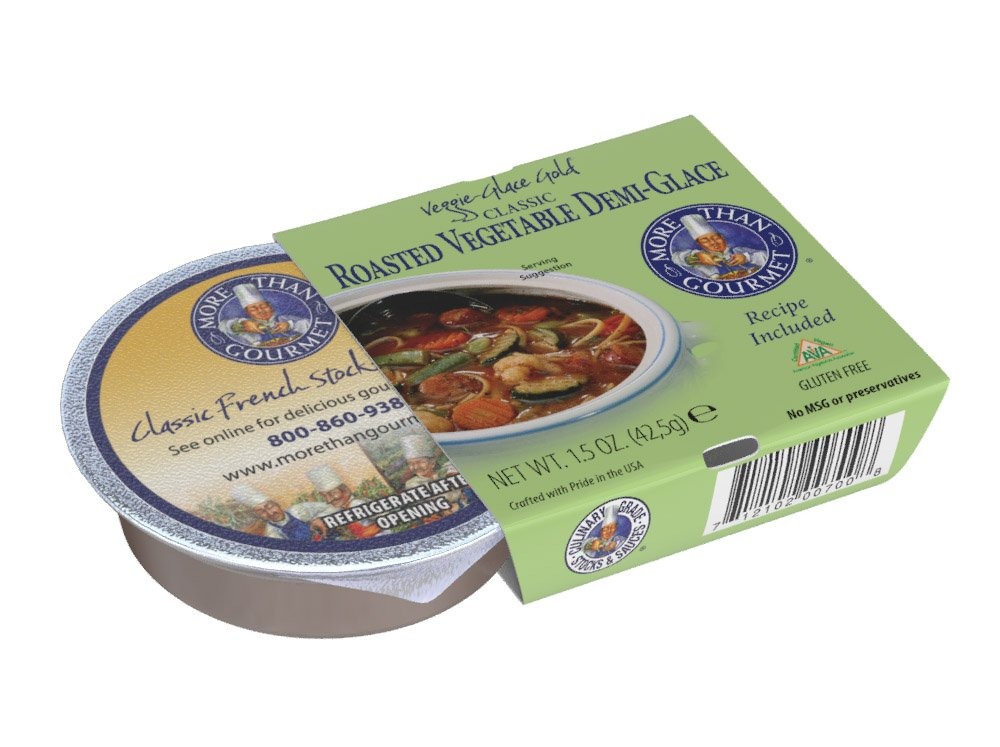
Item Name: More Than Gourmet Classic Roasted Vegetable Demi-Glace, 1.5 Ounces (Pack of 6)
Bullet Point 1: All-natural, American Vegetarian Association certified vegan, gluten free, no chemicals, non-GMO, no preservatives, no MSG, and no fillers
Bullet Point 2: More Than Gourmet has been Crafting Culinary Grade, authentic, clean label stocks, broths, sauces and gravies for more than 20 years
Bullet Point 3: One 1.5oz container makes approximately 1 cup of classic roasted vegetable demi-glace. Just add the entire container to 6oz / ¾ cup of hot water, lightly simmer, and whisk until dissolved
Bullet Point 4: Last up to 6 months in the fridge once opened. Just store in an air tight container
Bullet Point 5: Just one of the 17 authentic stocks and sauces created by More Than Gourmet - our creations range from Veal/Beef/Game to Seafood/Fish to Vegan to Poultry
Value: 9.0
Unit: Ounce

Price: 16.82